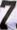
Number: 7